Tuvalu Islands Football Association

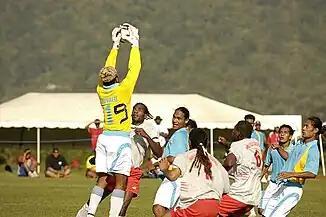
Jay Timo in the game against New Caledonia (2007)

On 28 August 1979, the Tuvalu national football team, captained by Karl Tili, played the first official soccer game against Tahiti in the Pacific Games at Suva, Fiji. Tuvalu loses 18–0. Later in the tournament on 31 August Tuvalu wins for the first time against Tonga with the final score of 5–3.